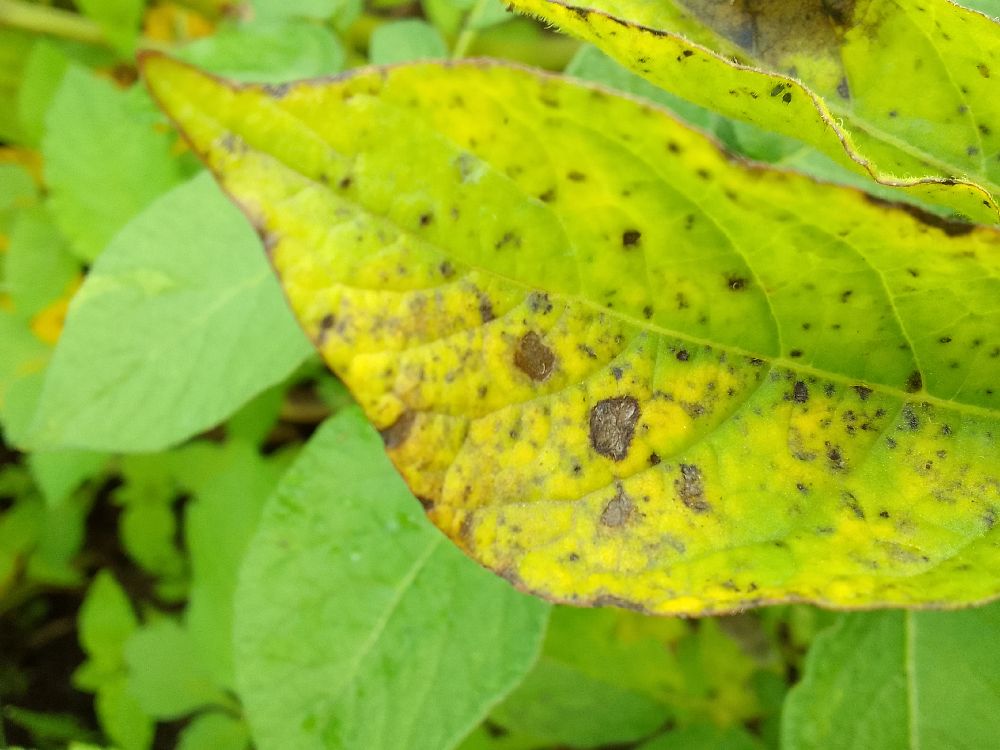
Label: Early blight